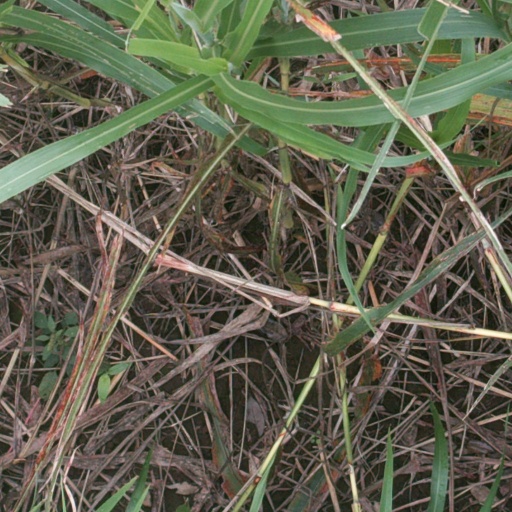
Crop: sorghum